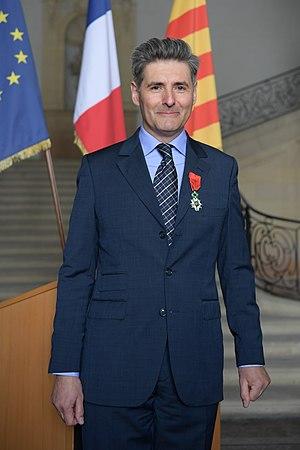
Jean-François Delmas conservateur général chevalier de la Légion d'honneur
Jean-François Delmas est un conservateur de bibliothèque, un conservateur de musée et historien français, né le 21 juillet 1964 à Nîmes.